Warner Bros. Television Studios

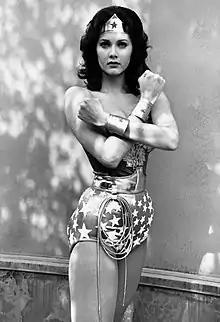
Wonder Woman (Lynda Carter) in the 1975–1979 television series, "Wonder Woman"

For four years, from 1967 to 1971, the company's lone output was the existing television series "The F.B.I.", by 1970, several of the former talent from 20th Century-Fox Television as well as former agent writers was defected to Warner Bros., such as Paul Monash, Rod Amateau, Bill Idelson and Harvey Miller, Saul Turteltaub and Bernie Orenstein, Jerry Gardner and Dee Caruso, Hal Kanter and A.J. Carothers. By 1971, the company returned to prime-time shows after producing one show for four years. One of the first shows upon returning were the NBC shows "Nichols" and "The Jimmy Stewart Show" and the CBS show "The Chicago Teddy Bears". Also that year, animation studio Filmation and Warner Bros. entered a deal to produce cartoons for film and television, with its television subsidiary having global distribution rights.